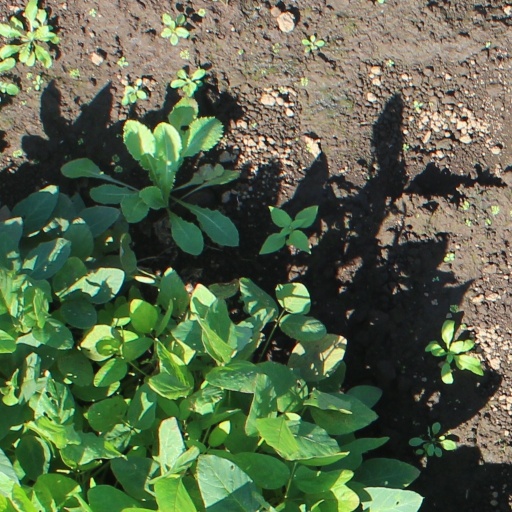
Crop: soybean